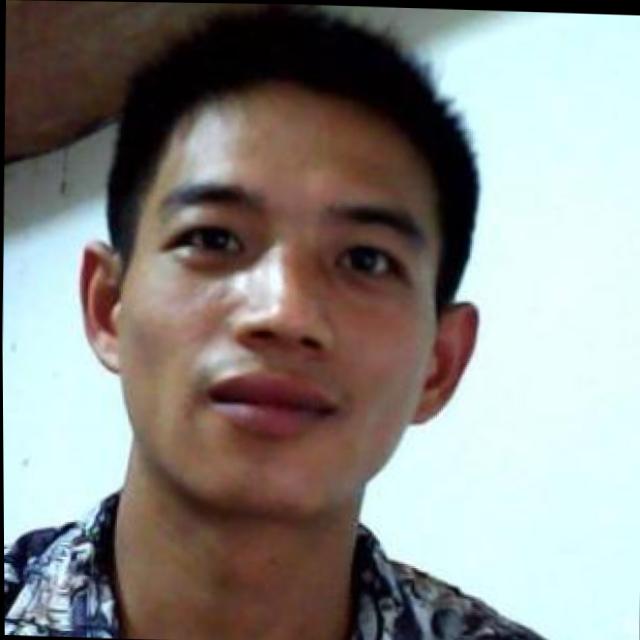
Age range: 21-44